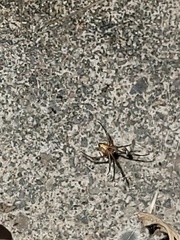
Species: Lactrodectus_hesperus